Lost Stallions: The Journey Home

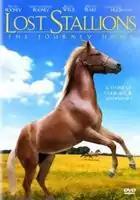

Lost Stallions: The Journey Home is a 2008 family/drama film directed by David Rotan and starring Mickey Rooney.